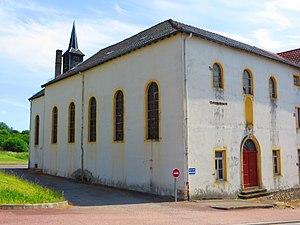
Teterchen chapelle couvent
Téterchen est une commune française située dans le département de la Moselle et le bassin de vie de la Moselle-Est, en région Grand Est.